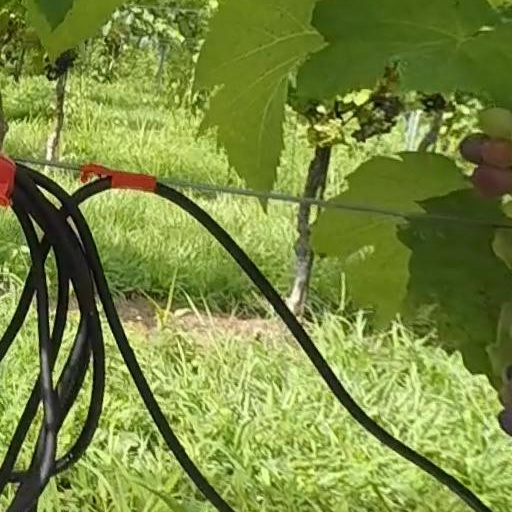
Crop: grape